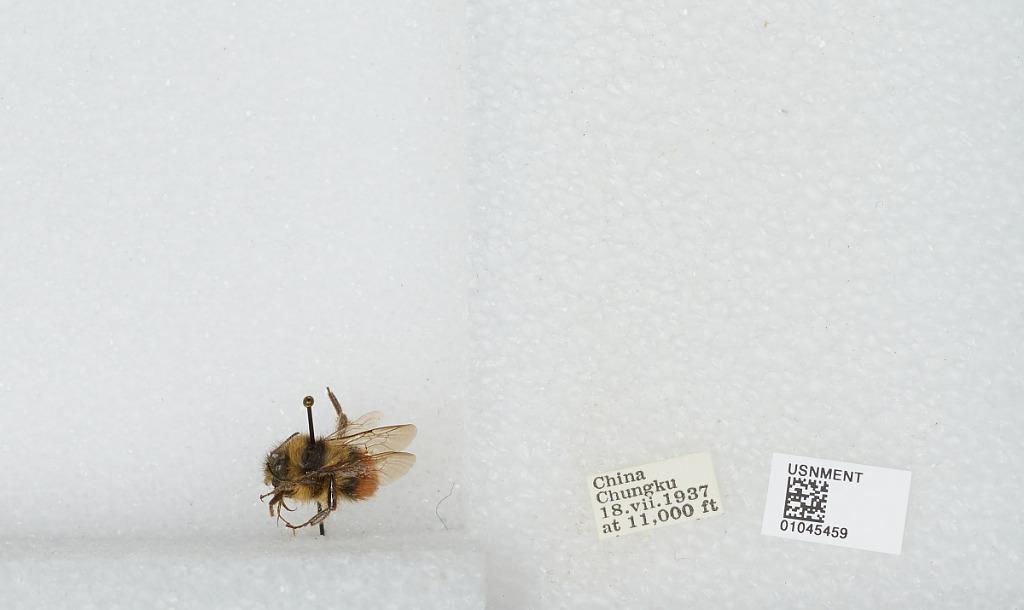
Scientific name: Bombus sp.
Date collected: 1937-7-18
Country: China
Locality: Chungku